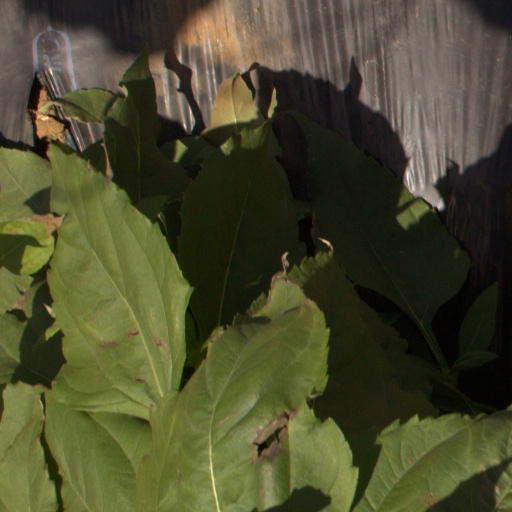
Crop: Jerusalem artichoke